Lianhua Temple-Cave

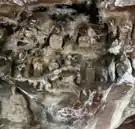

Cave 16 is right above cave 15. This cave has two main levels. The lower level depicts an Avalokitesvara (观世音) statue. It is 0.61 meters tall, and its face has been destroyed. It has many decorations including collar, crown, and wreath. It is sitting on a lotus base with the posture called Lalitasana (游戏坐). On the left side of Avalokitesvara, there are two disciples with both hands put together. On the right side of Avalokitesvara, there are three disciples doing the same gesture but with two of whom standing and another on the knees. On the upper level, there are four small caves surrounding the head of the Buddha. In every small cave, there is a sitting Arhat with the hands in the sleeves.